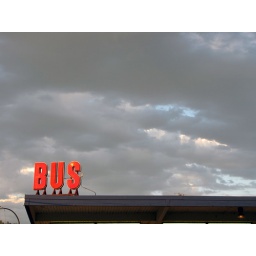
The bus sign under an ambiguous sky. (0170a)